Yunhway

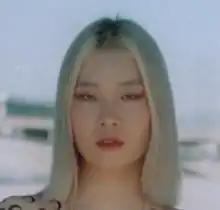
Yunhway in 2020

Yang Yun-hwa (born April 6, 1995), known professionally as Yunhway, is a South Korean rapper. She garnered attention when she appeared on "Show Me the Money 8" in 2019.